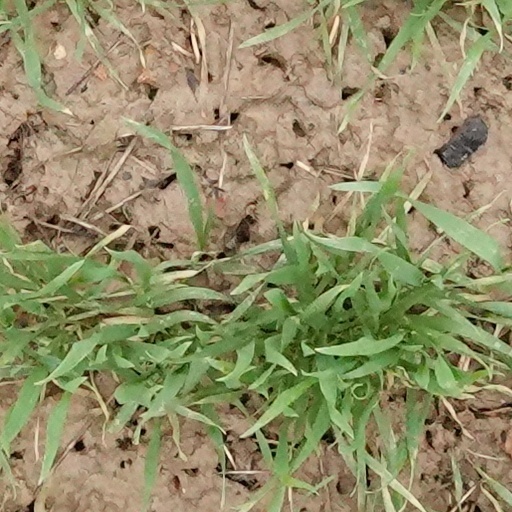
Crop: wheat